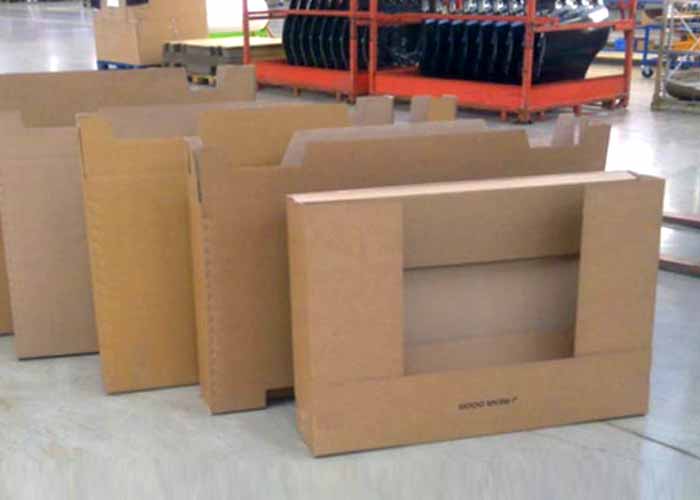
Label: cardboard